New York City Subway map

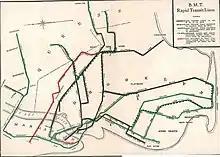
A map for the Brooklyn–Manhattan Transit Corporation (BMT), created in 1924.

Many transit maps for the New York City Subway have been designed since the subway's inception in 1904. Because the subway was originally built by three separate companies, an official map for all subway lines was not created until 1940, when the three companies were consolidated under a single operator. Since then, the official map has undergone several complete revisions, with intervening periods of comparative stability.